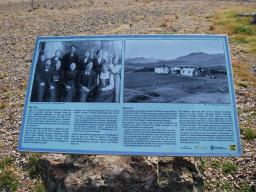
Label: Background_without_leaves